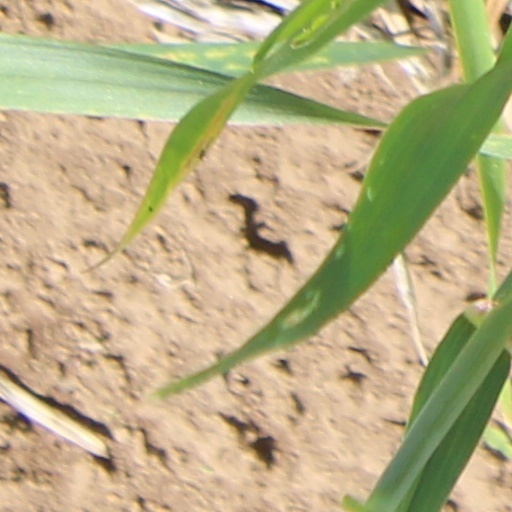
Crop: wheat